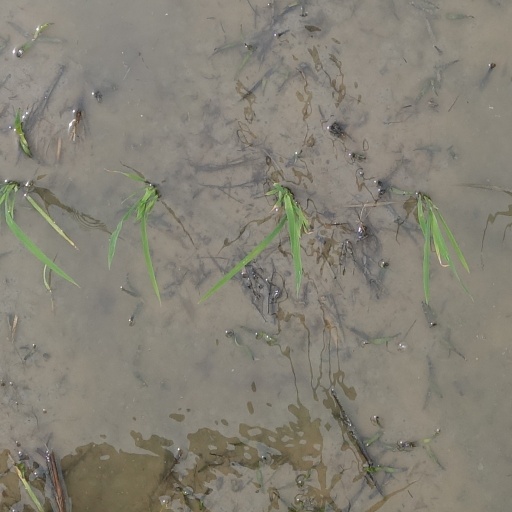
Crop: rice